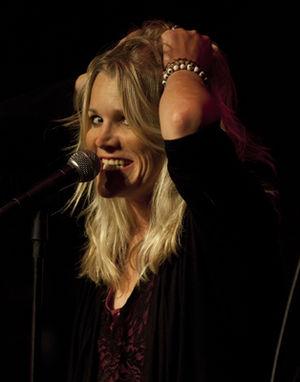
Catherine E. "Cathy" Richardson est une chanteuse, auteur-compositeur, actrice et narratrice américaine originaire de la banlieue de Chicago, dans l'Illinois. Elle est la chanteuse du groupe Jefferson Starship et de son propre groupe, The Cathy Richardson Band. Elle a également fait partie de Big Brother and the Holding Company au sein duquel elle interprétait les parties de Janis Joplin.